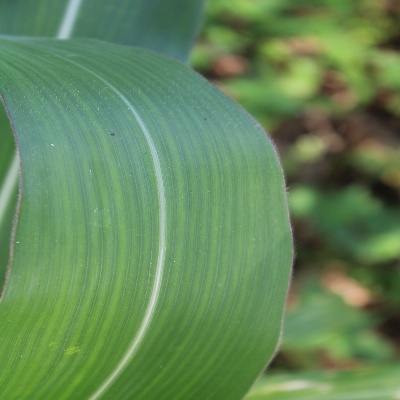
Crop: Maize
Condition: healthy